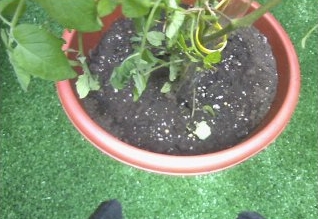
question: 鉢植えですか
answer: 鉢植えです

question: 鉢植えの色は何色ですか
answer: 茶色です

question: 植物ですか
answer: 植物です

question: 植物につるはありますか
answer: あります

question: 植物は大きいですか
answer: 大きくありません

question: 鉢植えは一つですか
answer: 一つです

question: 植物は何本ありますか
answer: 一本です

question: 鉢植えの下は土ですか
answer: いいえ違います